Andy Ponstein

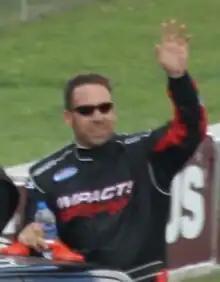
Ponstein at Road America in 2010

Andrew Ponstein (born May 2, 1976) is an American professional stock car racing driver. He is a former competitor in the NASCAR Nationwide Series, NASCAR Camping World Truck Series, and ARCA Re/Max Series.